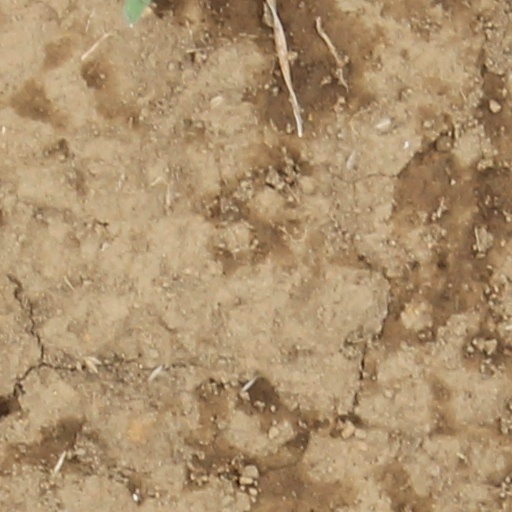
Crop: wheat